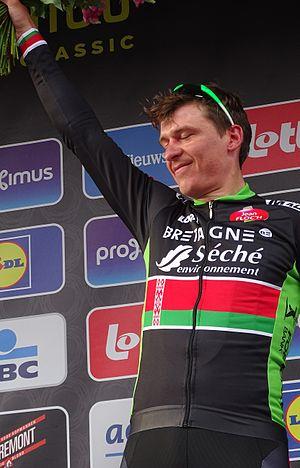
Reportage réalisé le mercredi 8 avril à l'occasion de l'arrivée du Grand Prix de l'Escaut 2015 à Schoten, Belgique.